Rock-cut tombs of San Liberatore

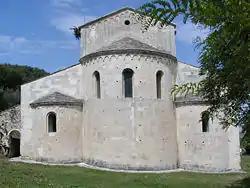
The structure of San Liberatore

The road leading to the rock complex starts from the left side of the square of the Abbey of San Liberatore, facing the church's facade. The path descends easily until it reaches the Alento River bed, which can be crossed easily due to the low water flow. Then, a short climb leads to a 20-meter wall where the tombs are located.